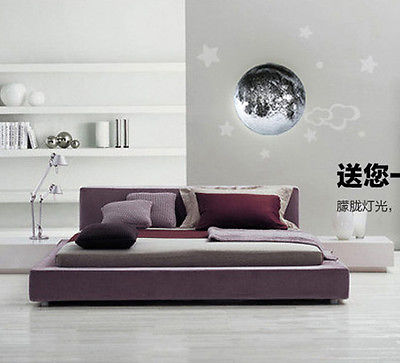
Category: lamp